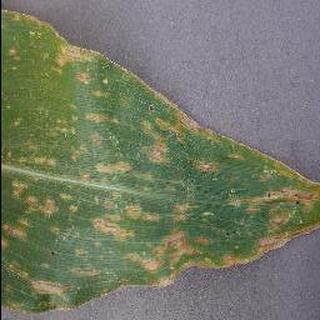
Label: corn_cercospora_leaf_spot